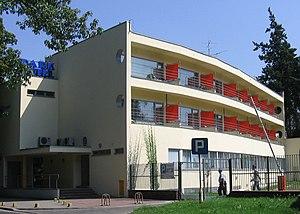
La maison à cuisine unique est un modèle réformiste de logements urbains, où une cuisine centrale gérée centralement au sein d'un immeuble à plusieurs logements remplace les cuisines particulières de chaque logement. Le concept remonte aux idées de la juriste des droits des femmes et de la démocrate sociale Lily Braun.